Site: brandenburg
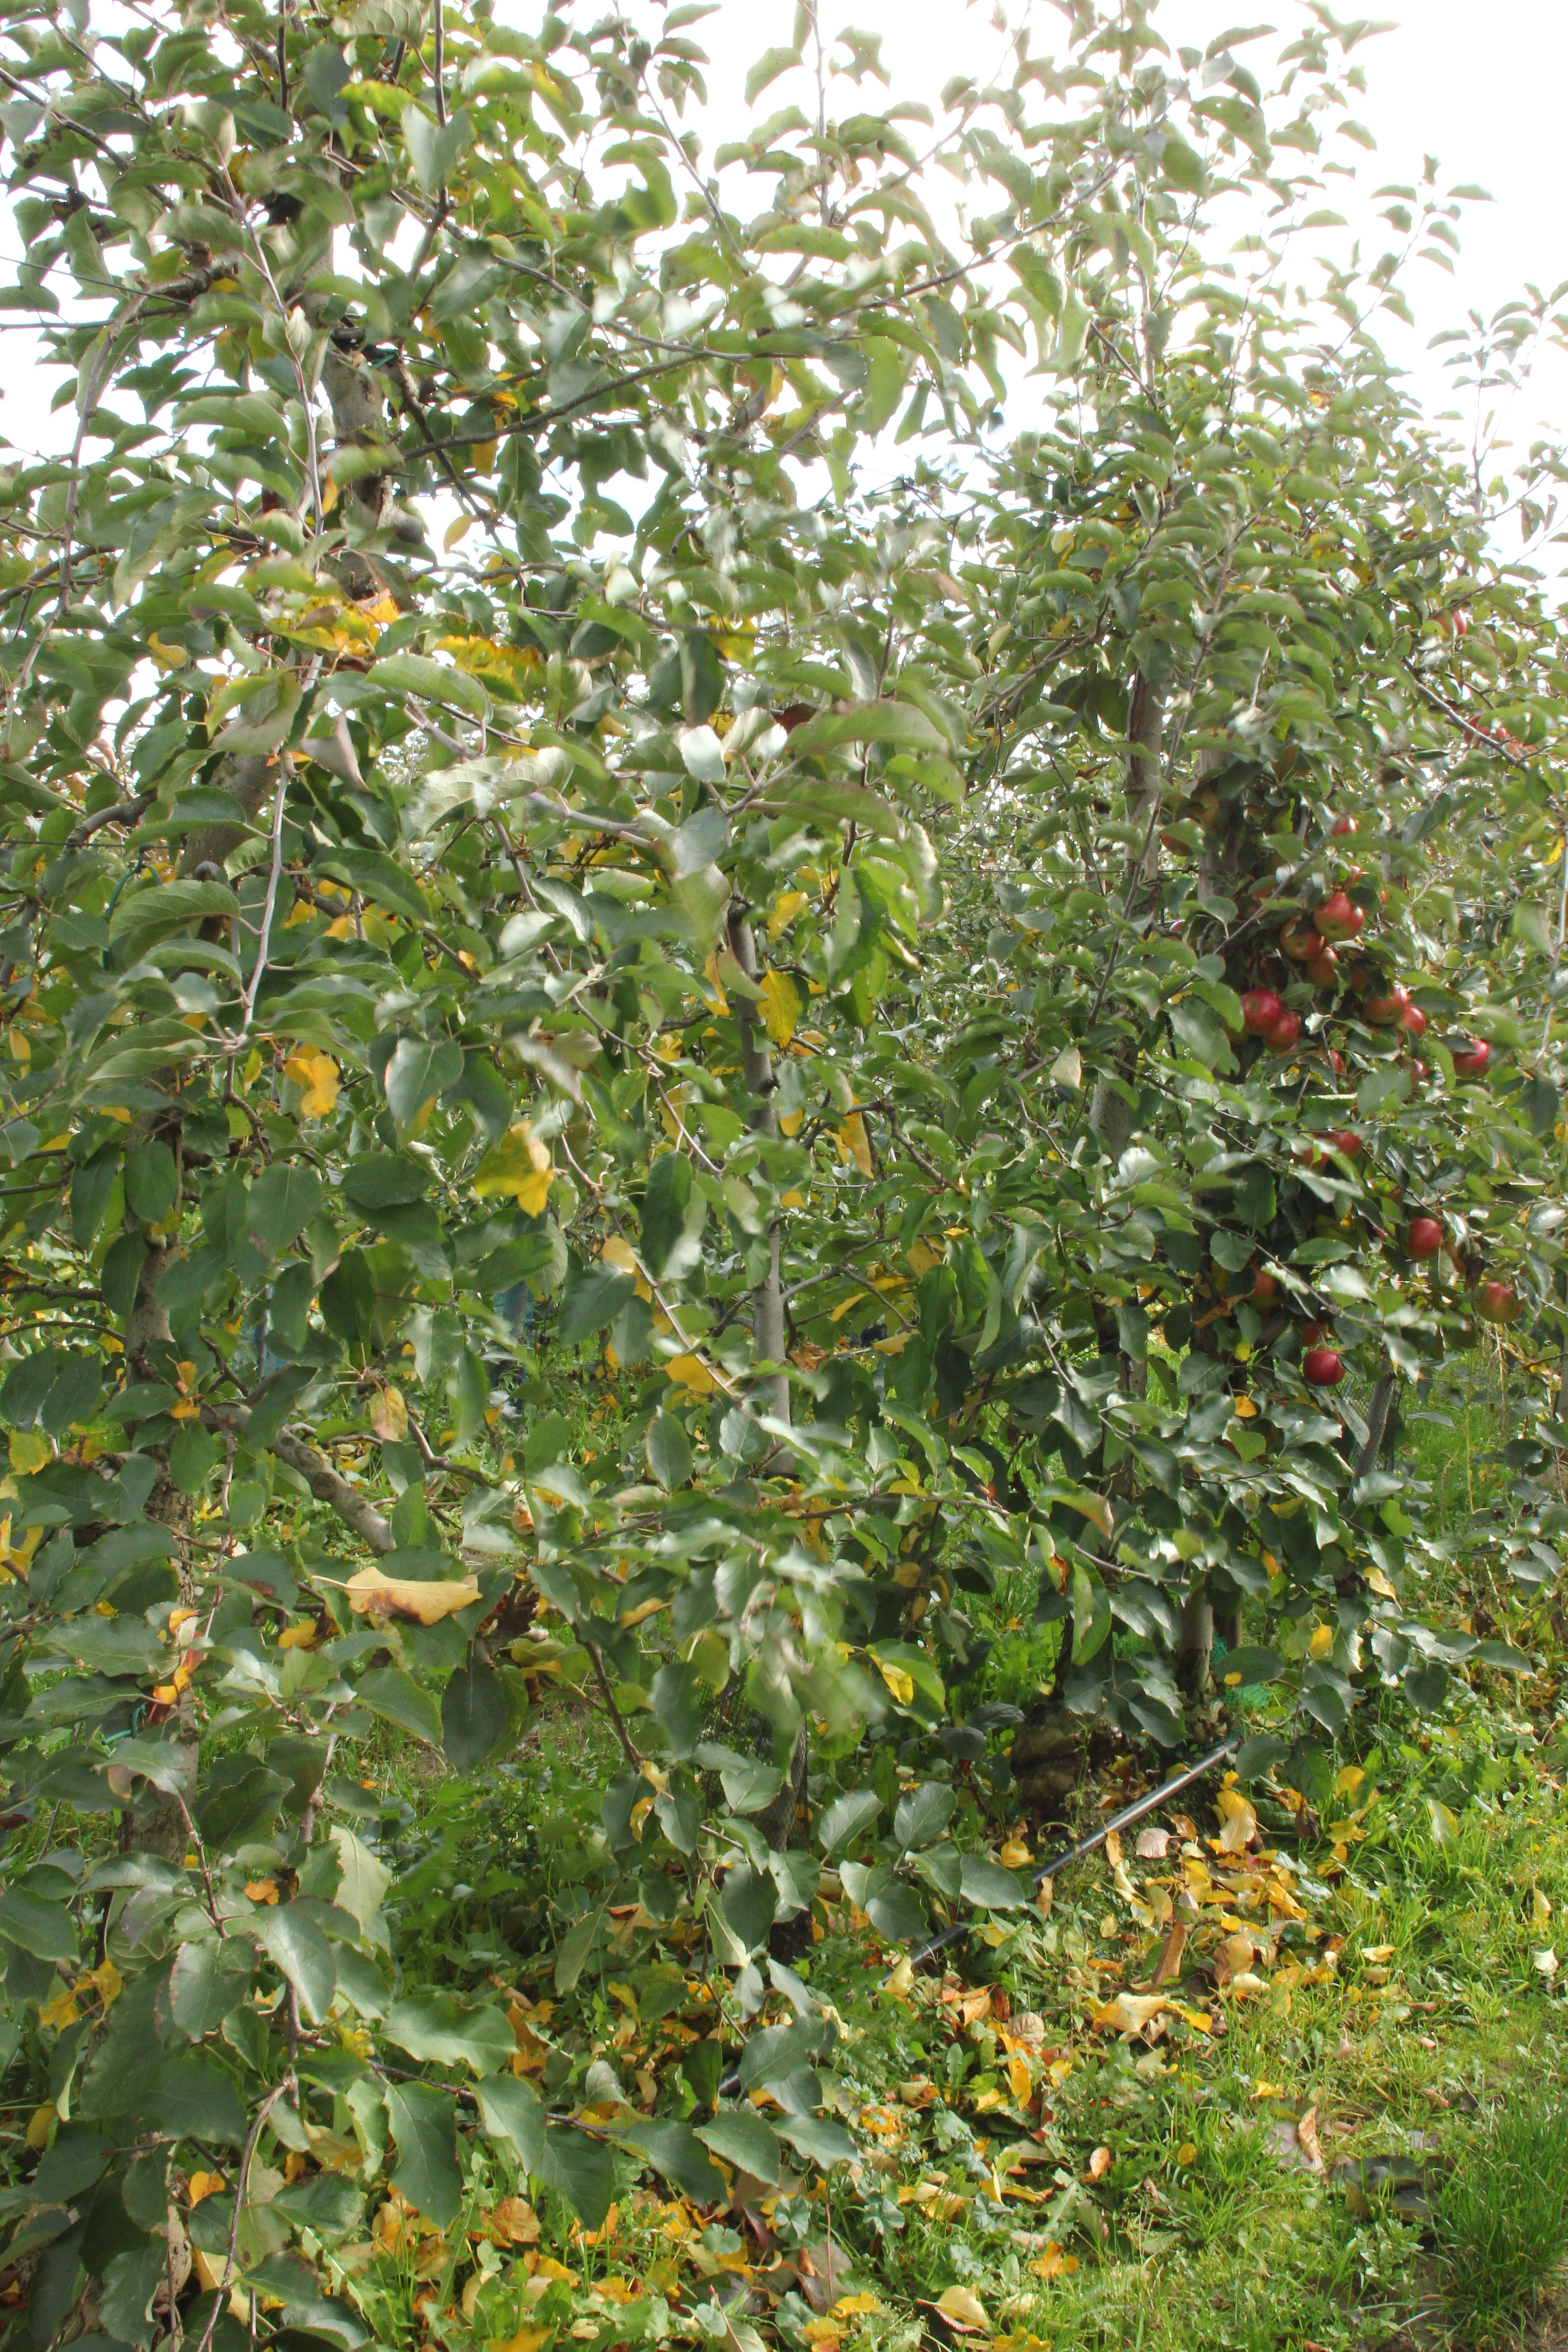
Growth stage (BBCH 91): Senescence, beginning of dormancy